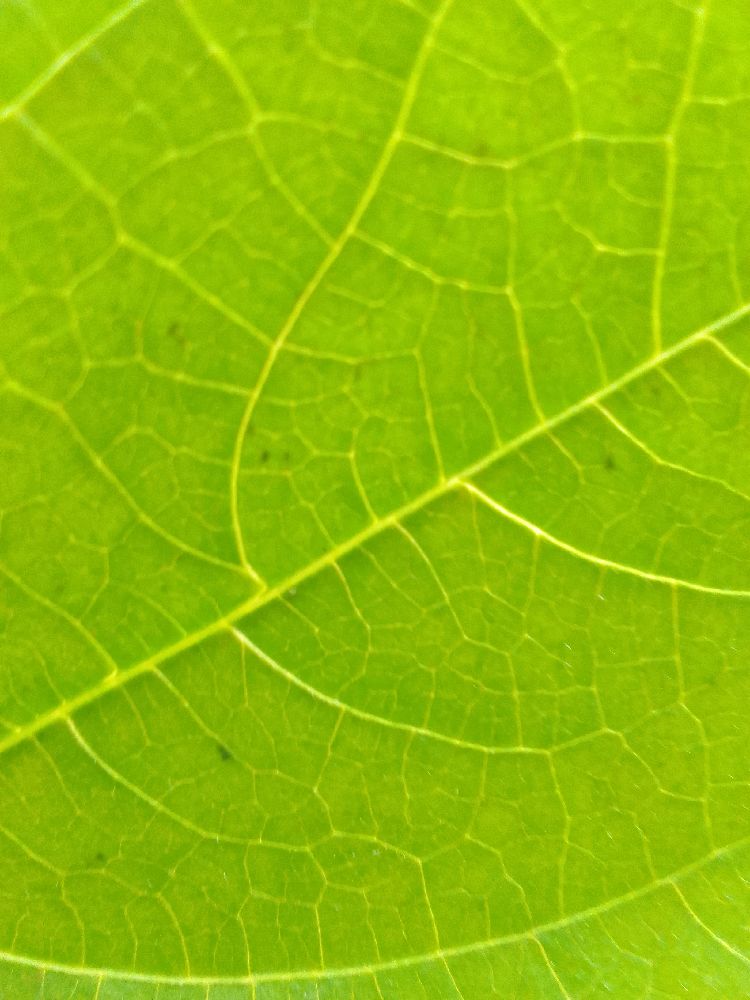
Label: healthy